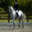
Label: horse